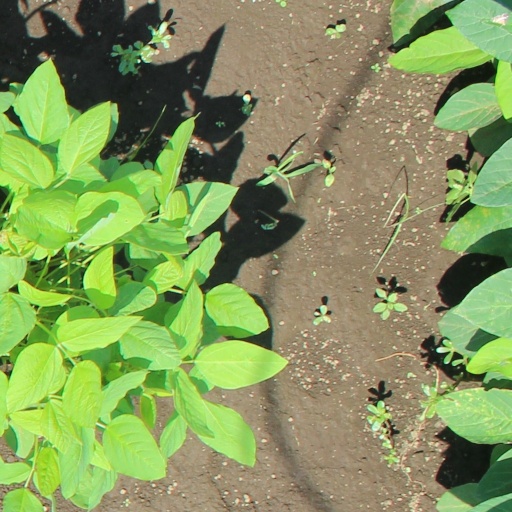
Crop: soybean